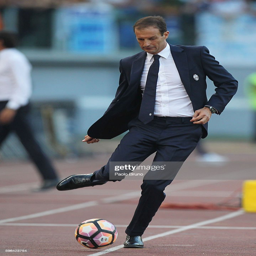
football player kicks the ball during the match .